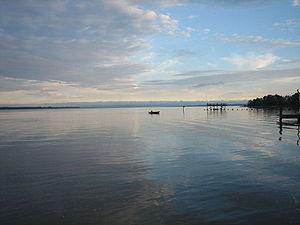
La Rappahannock est un fleuve de Virginie aux États-Unis, long de 314 km. Son plus important affluent sur la rive droite est la rivière Rapidan. Son bassin s'étend sur 7 380 km² soit 6 % de l'État de Virginie.